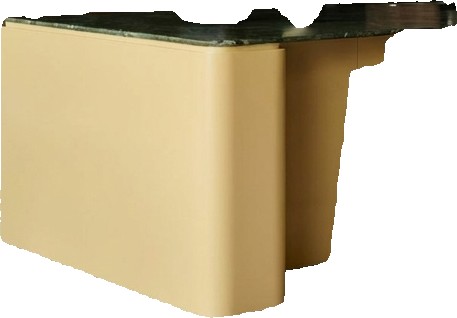
Surface category: worktop